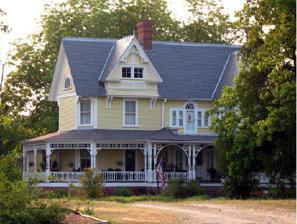
Building: Person–McGhee Farm
Country: United States of America
Year built: 1800
Historic farm in North Carolina, United States United States historic place Person–McGhee Farm U.S. National Register of Historic Places The historic Person–McGhee Farm located near Franklinton, North Carolina. Show map of North Carolina Show map of the United States Location US 1, Franklinton, North Carolina Coordinates 36°09′36″N 78°27′11″W / 36.16000°N 78.45306°W / 36.16000; -78.45306 Area 500 acres (200 ha) Built c. 1800 ( 1800 ) Architectural style Mixed (more Than 2 Styles From Different Periods) NRHP reference No. 79003343 Added to NRHP June 26, 1979 Person–McGhee Farm is a historic farm complex located at 5631 U.S. Highway 1 in Franklinton , Franklin County, North Carolina , about 4 miles (6 kilometers) north of town.  The earliest section of the house was built sometime between 1770 and 1820, and is a three-bay, two-story frame dwelling over a stone-walled cellar.  It has double shouldered brick end chimneys.  In the 1890s, a large 2 1/2-story Queen Anne / Colonial Revival style section was added to the original Federal period dwelling.  Also on the property are the contributing tenant house (1860s-1870s), a water tower, smokehouse , cattle barn, three log tobacco barns, and several sheds. The farm was threatened during a wildfire which occurred on February 10, 2008. Two old sheds were destroyed, but the rest of the property was able to be saved. It was listed on the National Register of Historic Places in 1979. References